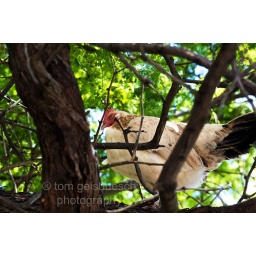
hen in tree .. diamondhead oahu